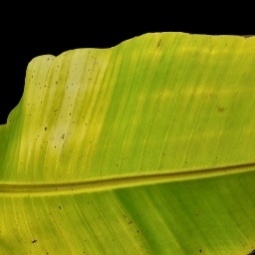
Label: Sulphur